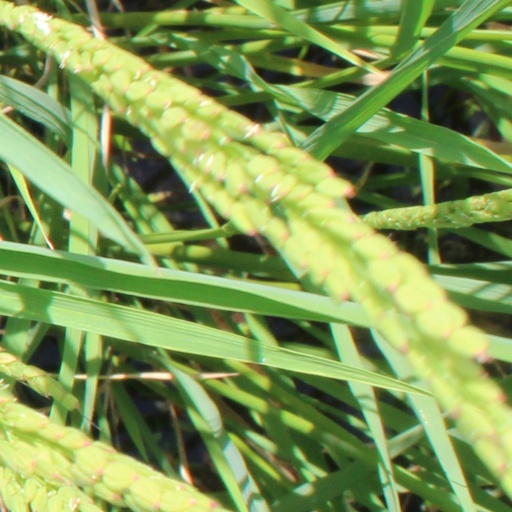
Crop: rice